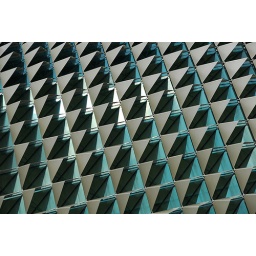
The roof of a modern theatre building in Singapore